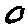
Label: 0